TNA Lockdown (2013)

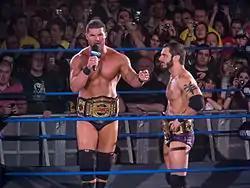
Bobby Roode and Austin Aries, who defended their TNA World Tag Team Championship.

The ninth annual Lethal Lockdown match took place at Lockdown to showcase the main feud in TNA. This year, for the first time, instead of the cage ceiling (with weapons attached) lowering to indicate the start of the final phase of the Lethal Lockdown match, weapons were brought to the match, where pinfalls and submissions were legal ways to win once all participants had entered. For over 9 months, the masked gang Aces & Eights, beginning with their attacks on Sting and Hulk Hogan, had waged war against TNA and the company's roster through a mixture of all-out brawls and calculated attacks. After holding Sting and Hogan for ransom (in a deal to free attorney Joseph Park, who worked for Hogan to investigate the mysterious gang), Aces & Eights received their chance to win "full access" to the promotion after defeating Sting and Bully Ray on October 14 at Bound for Glory, where a major member of the biker gang was revealed to be Devon, who later cited his groupies, a contract dispute, the anonymous leader of the group who patched him in, and Bully Ray mistreating him and his children in the past as his reasons for joining. Over the next few months, the unmasking and revelations of Aces & Eights members occurred leading to Aces & Eights challenging the TNA roster to "a war to end all wars" at Lockdown. In the following weeks, Aces & Eights assembled their team, captained by Devon. Along with Devon, this team included D.O.C., Mr. Anderson, Knux and Garett Bischoff, and they were to fight against Team TNA captained by Sting which was revealed to include James Storm, Samoa Joe, Magnus, and a returning Eric Young, who was injured months ago by the Aces & Eights.